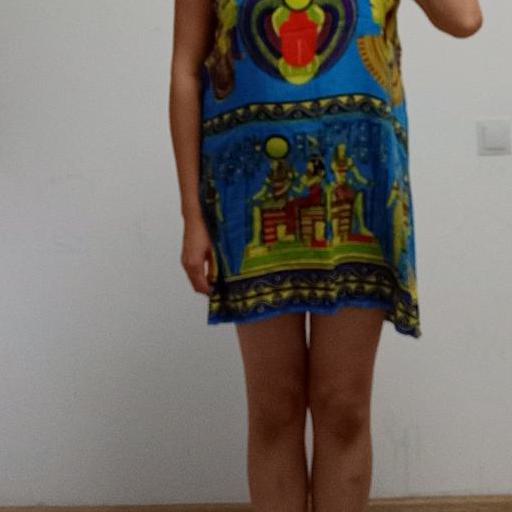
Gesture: no_gesture